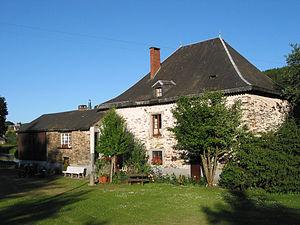
Cugnon (Belgique), le vieux moulin sur la Semois (1695).